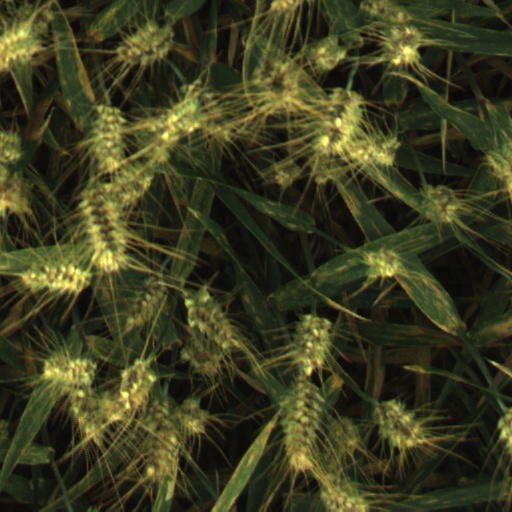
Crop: wheat